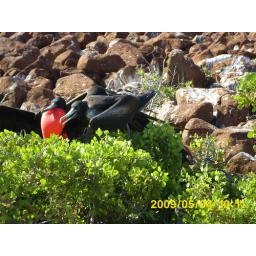
Red-breasted male Frigate bird in mating season with females.